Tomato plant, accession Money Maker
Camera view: bottom (45 deg); turntable rotation: 60 degrees
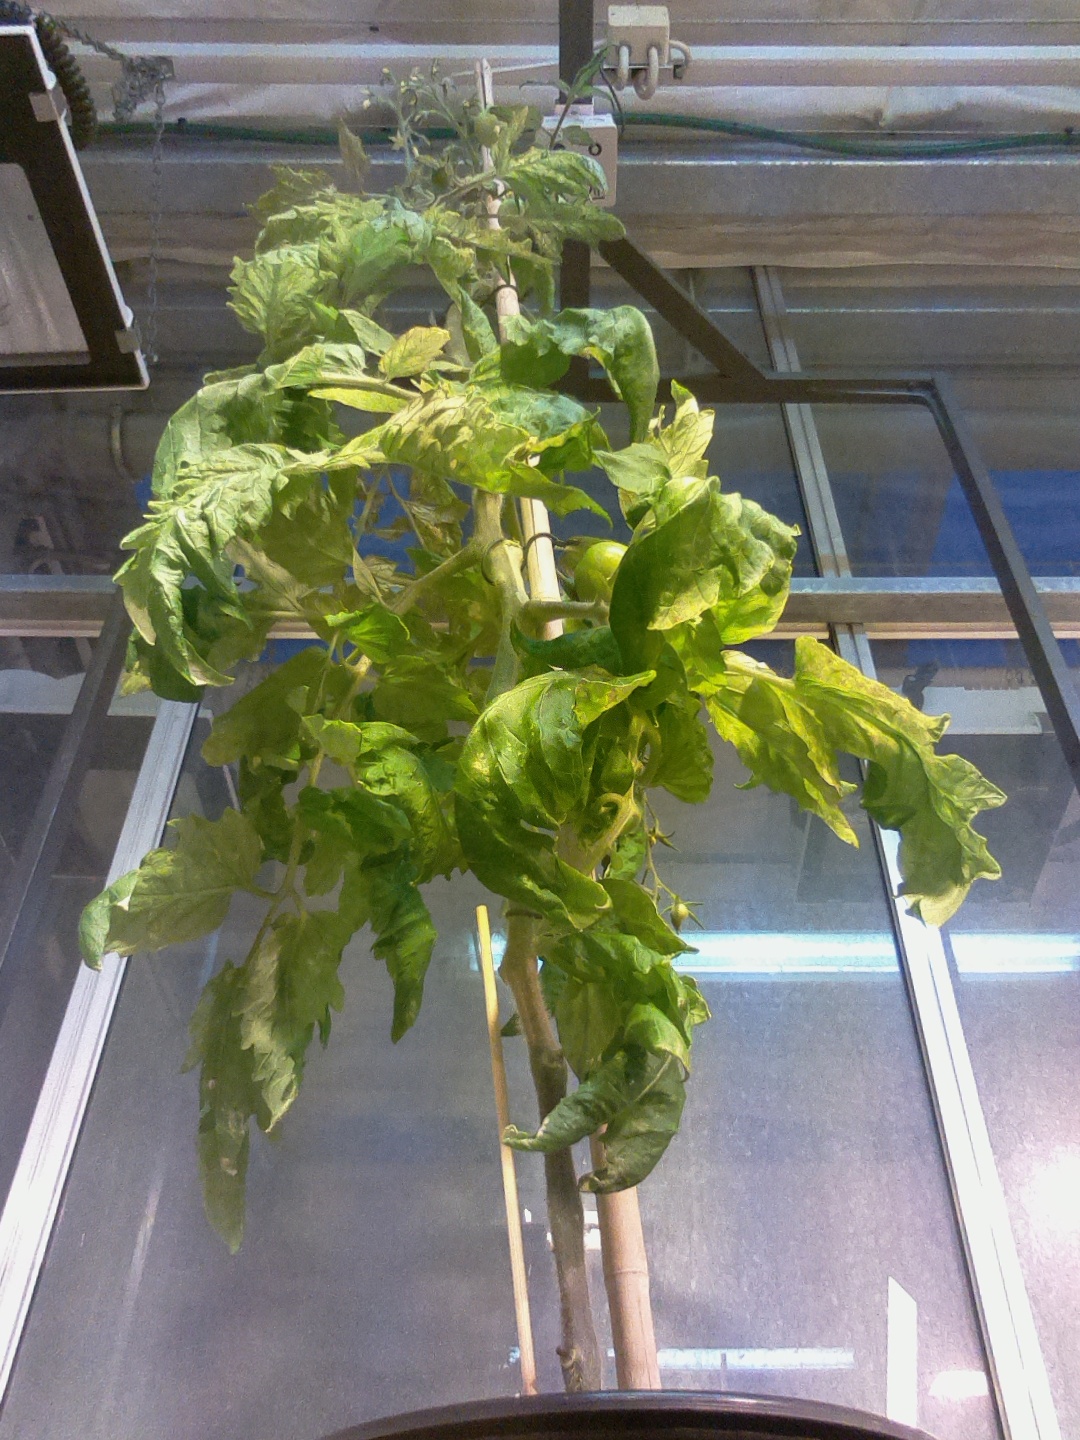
BBCH growth stage 78: 80% -90% of final fruit size